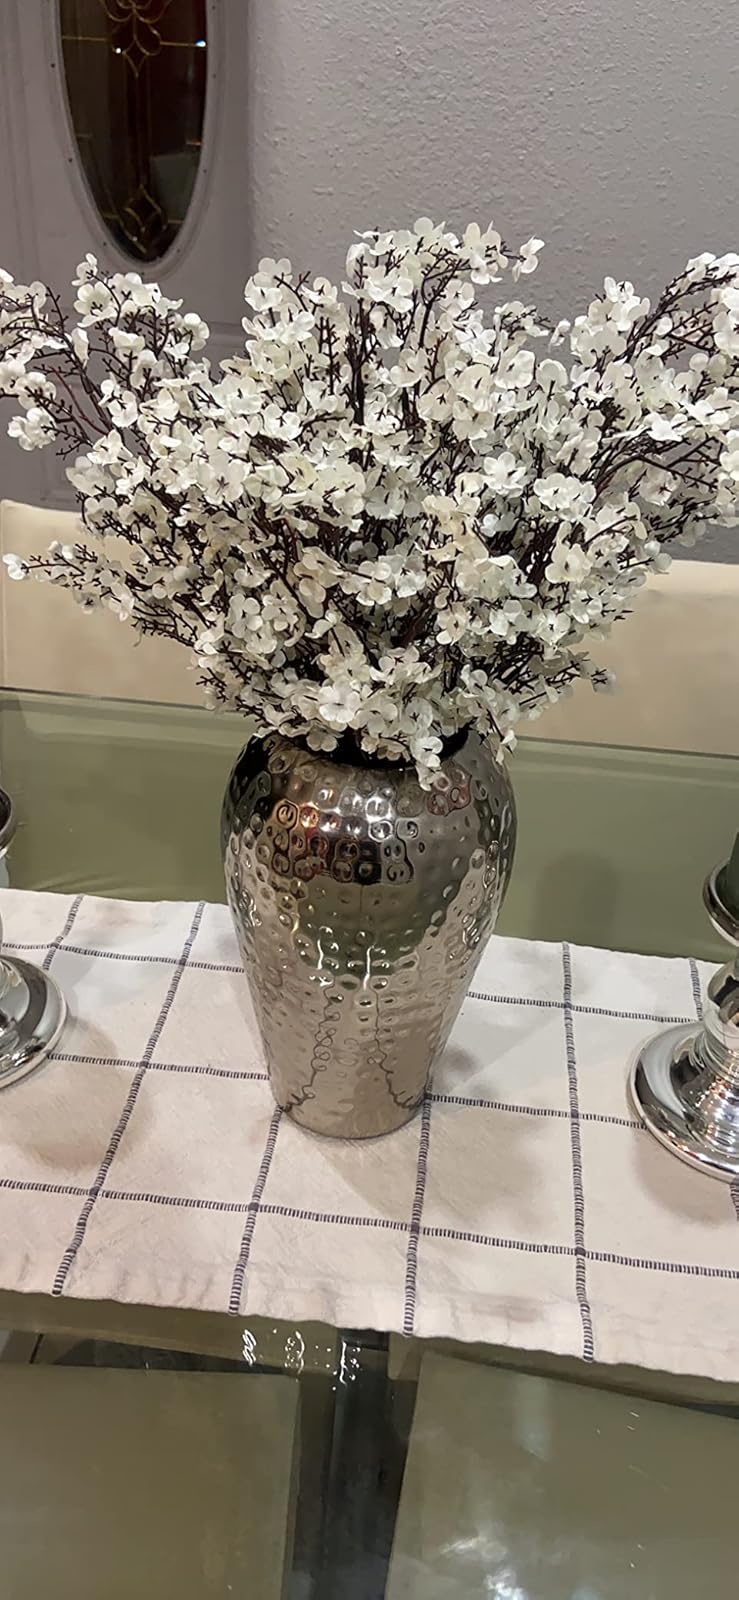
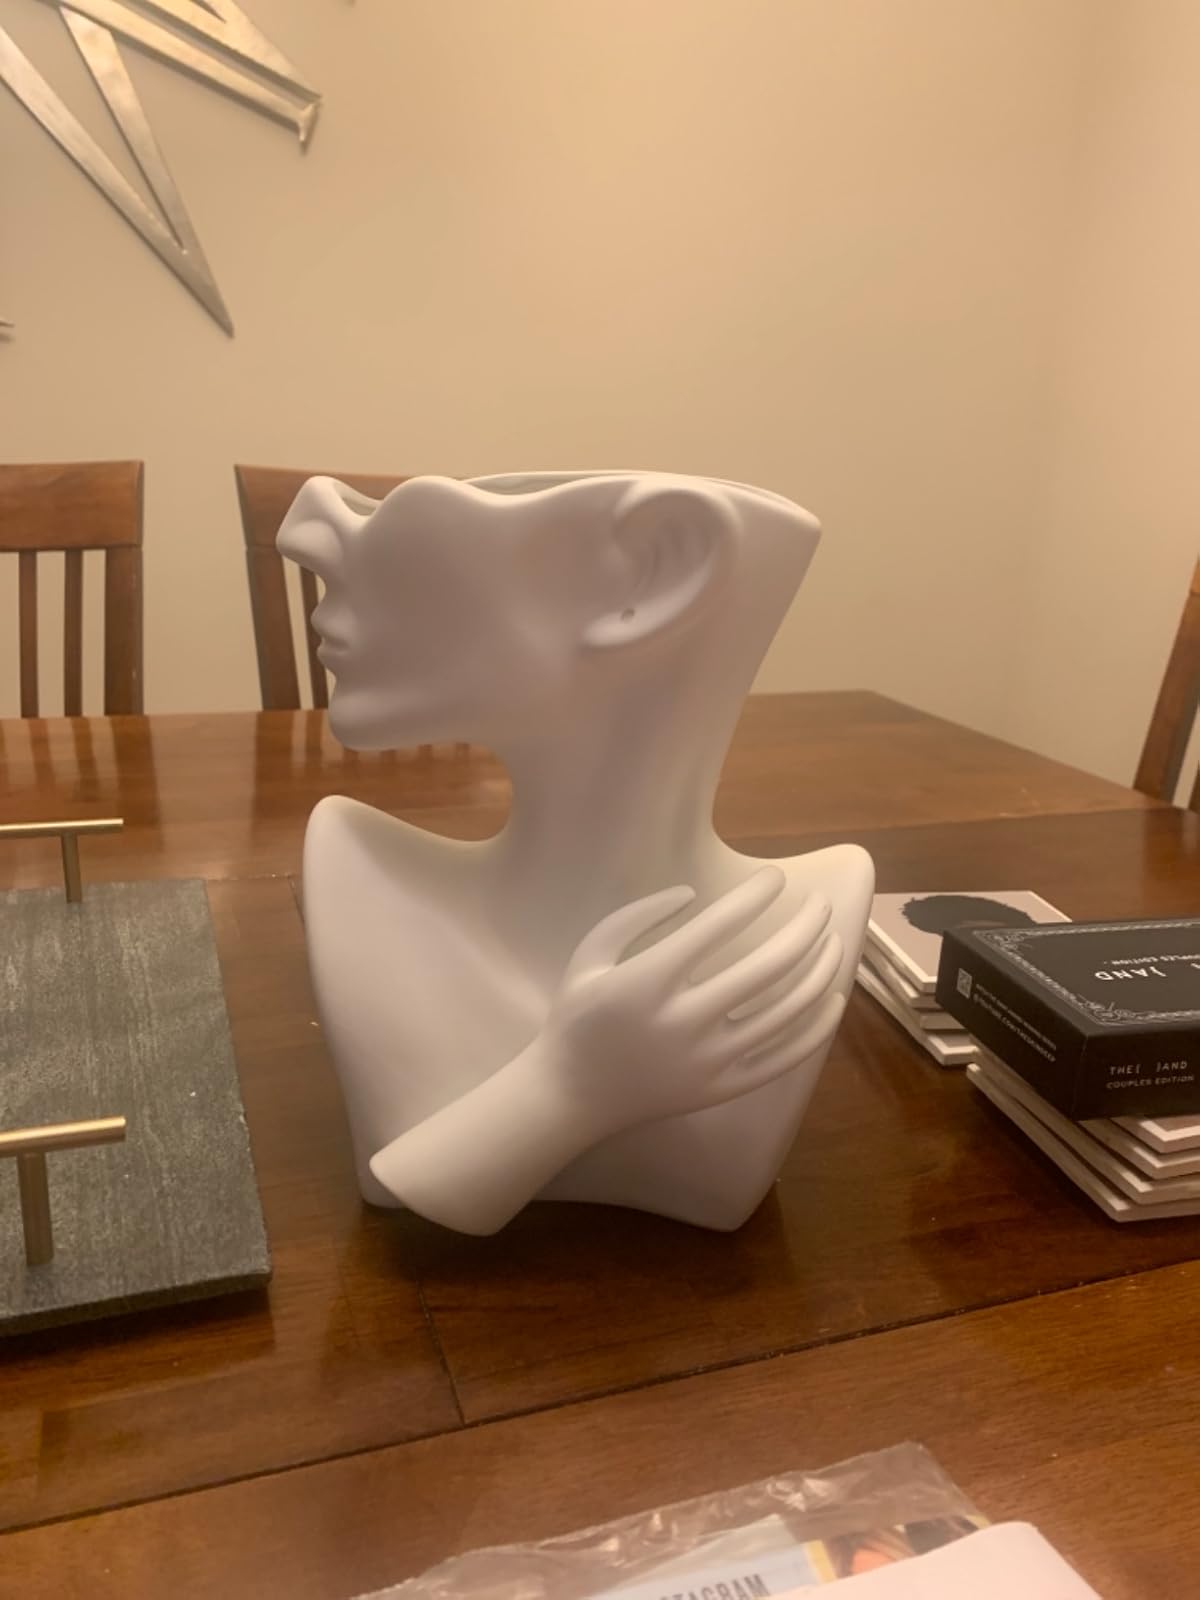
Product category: vase
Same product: no